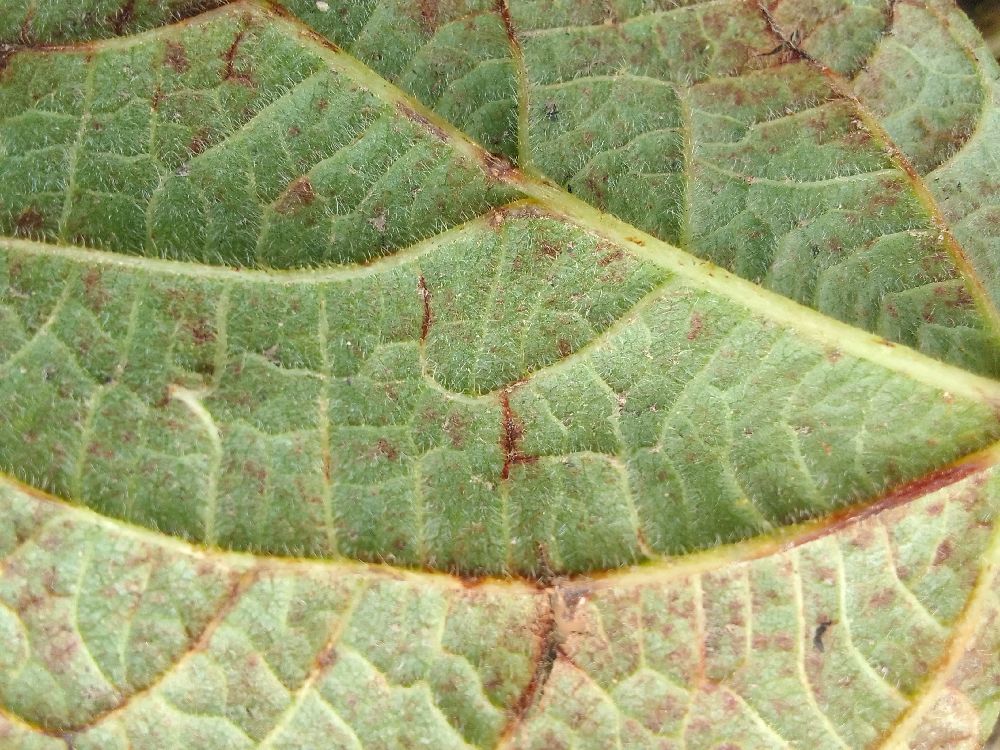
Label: anthracnose